Terminator Salvation

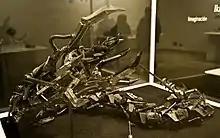
A Hydrobot from the film on display at ExpoSYFY in San Sebastián, Spain

The film features the first aquatic Skynet robot, the Hydrobot, which Laing modeled on eels, and was built by the animatronics crew with its exterior made of metal-looking rubber so it could be used in the aquatic scenes.